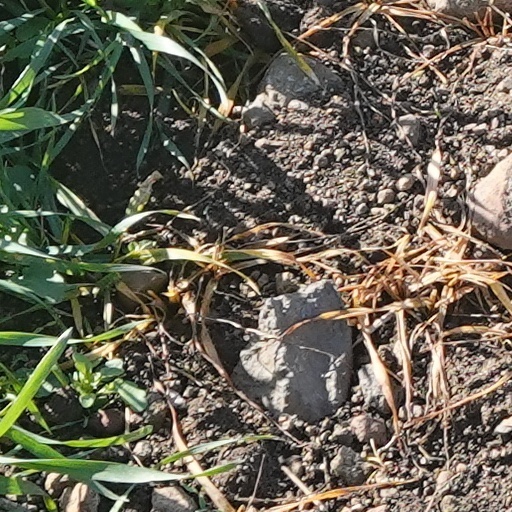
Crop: wheat